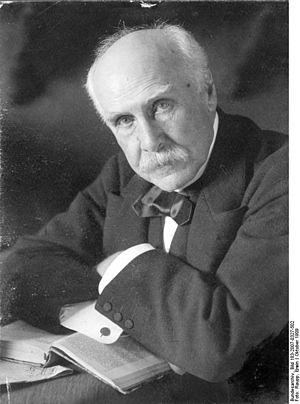
Rudolf Lindau, né le 10 octobre 1829 à Gardelegen – mort le 14 octobre 1910 à Paris, est un écrivain et diplomate allemand du XIXᵉ siècle.